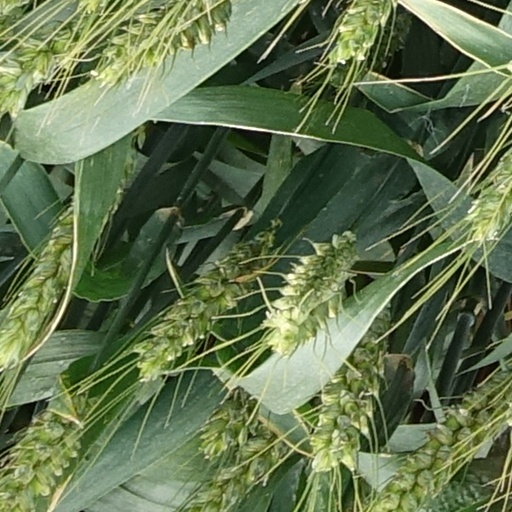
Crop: wheat